Blaustein

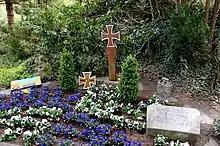
Tomb of Erwin Rommel in Herrlingen (2019)

Herrlingen is also the final resting place of Field Marshal Erwin Rommel.